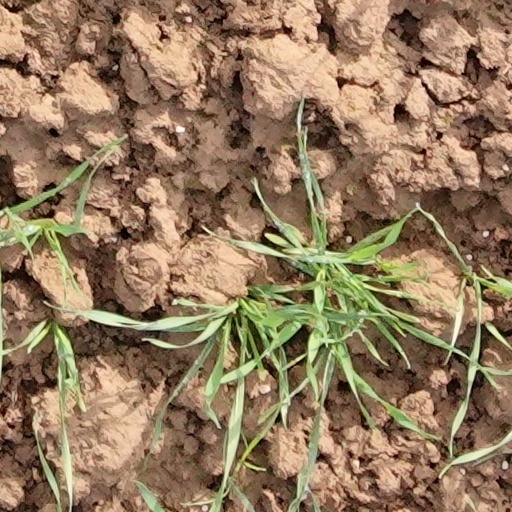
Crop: wheat